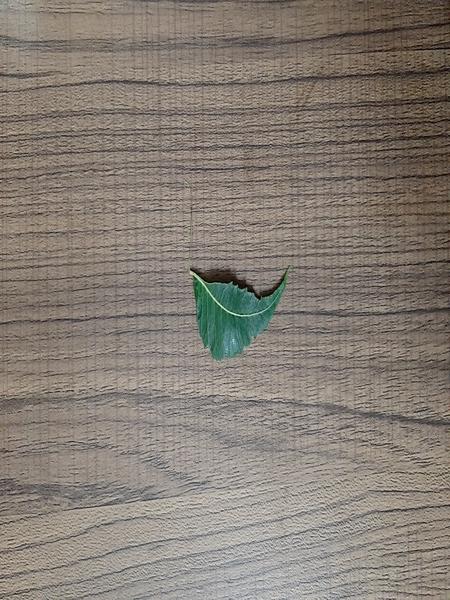
Plant: Neem